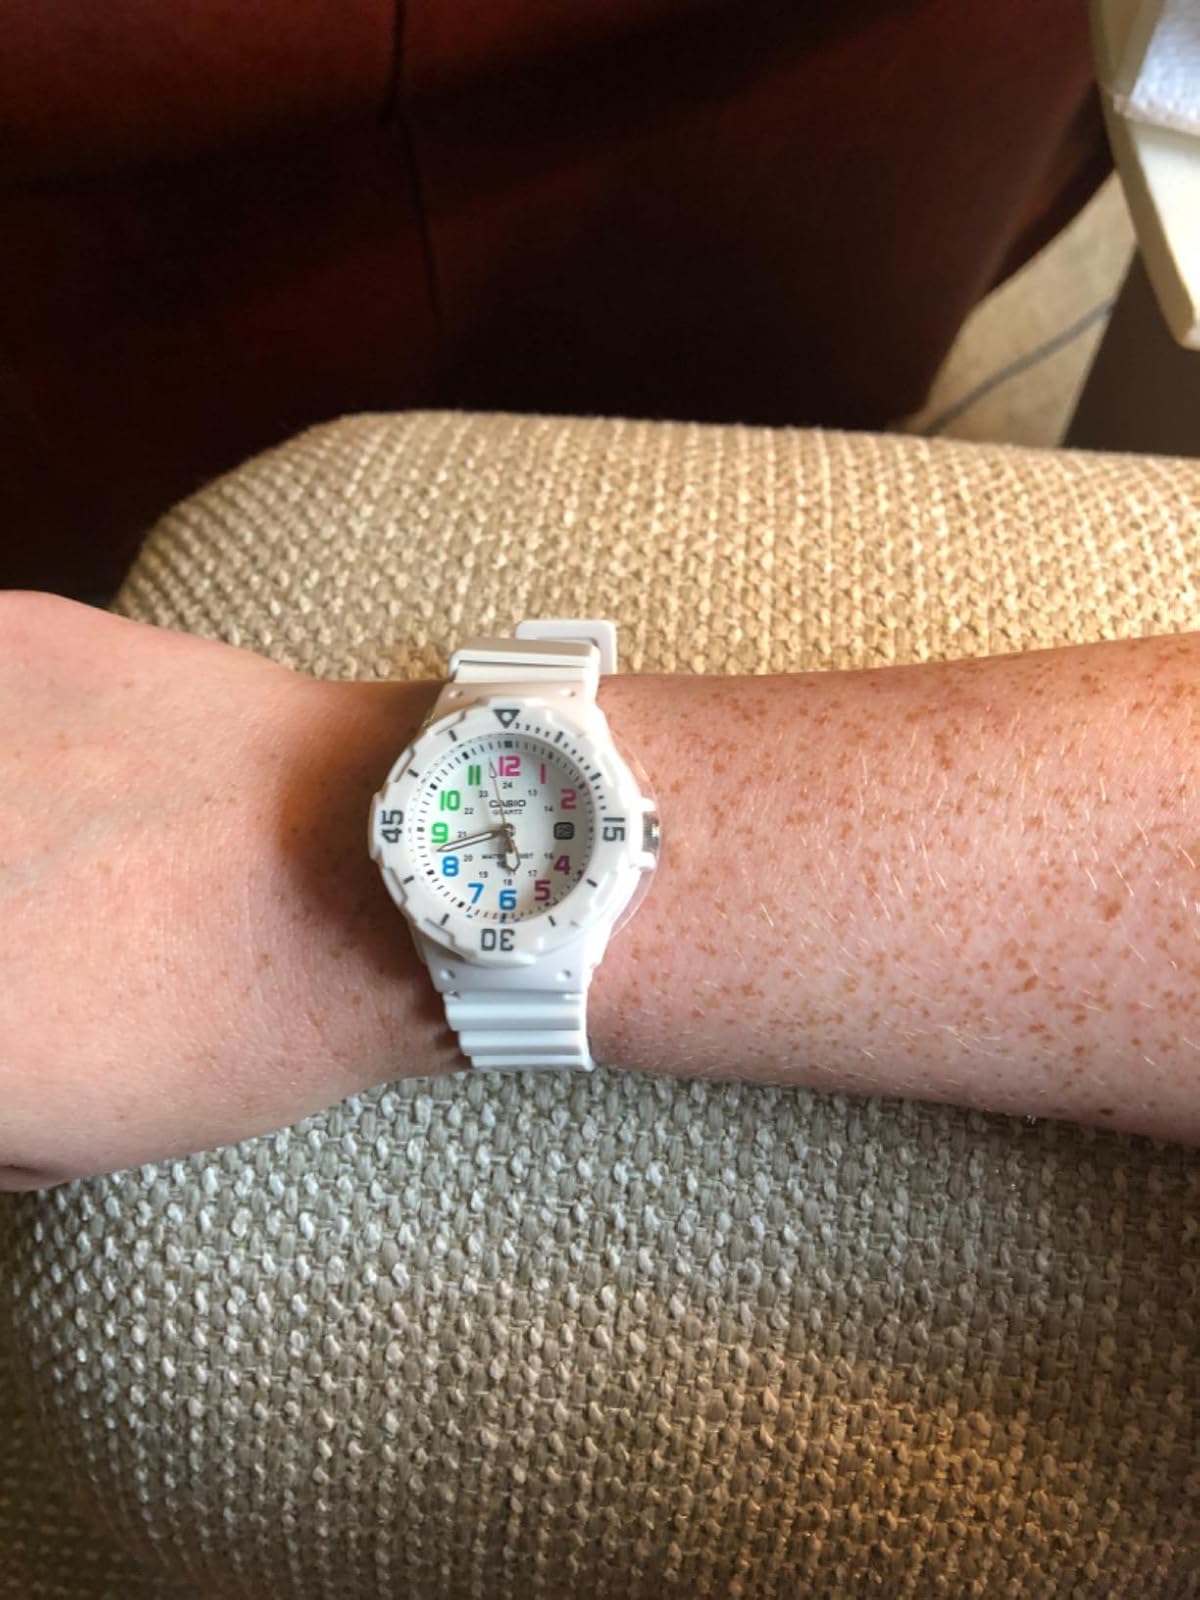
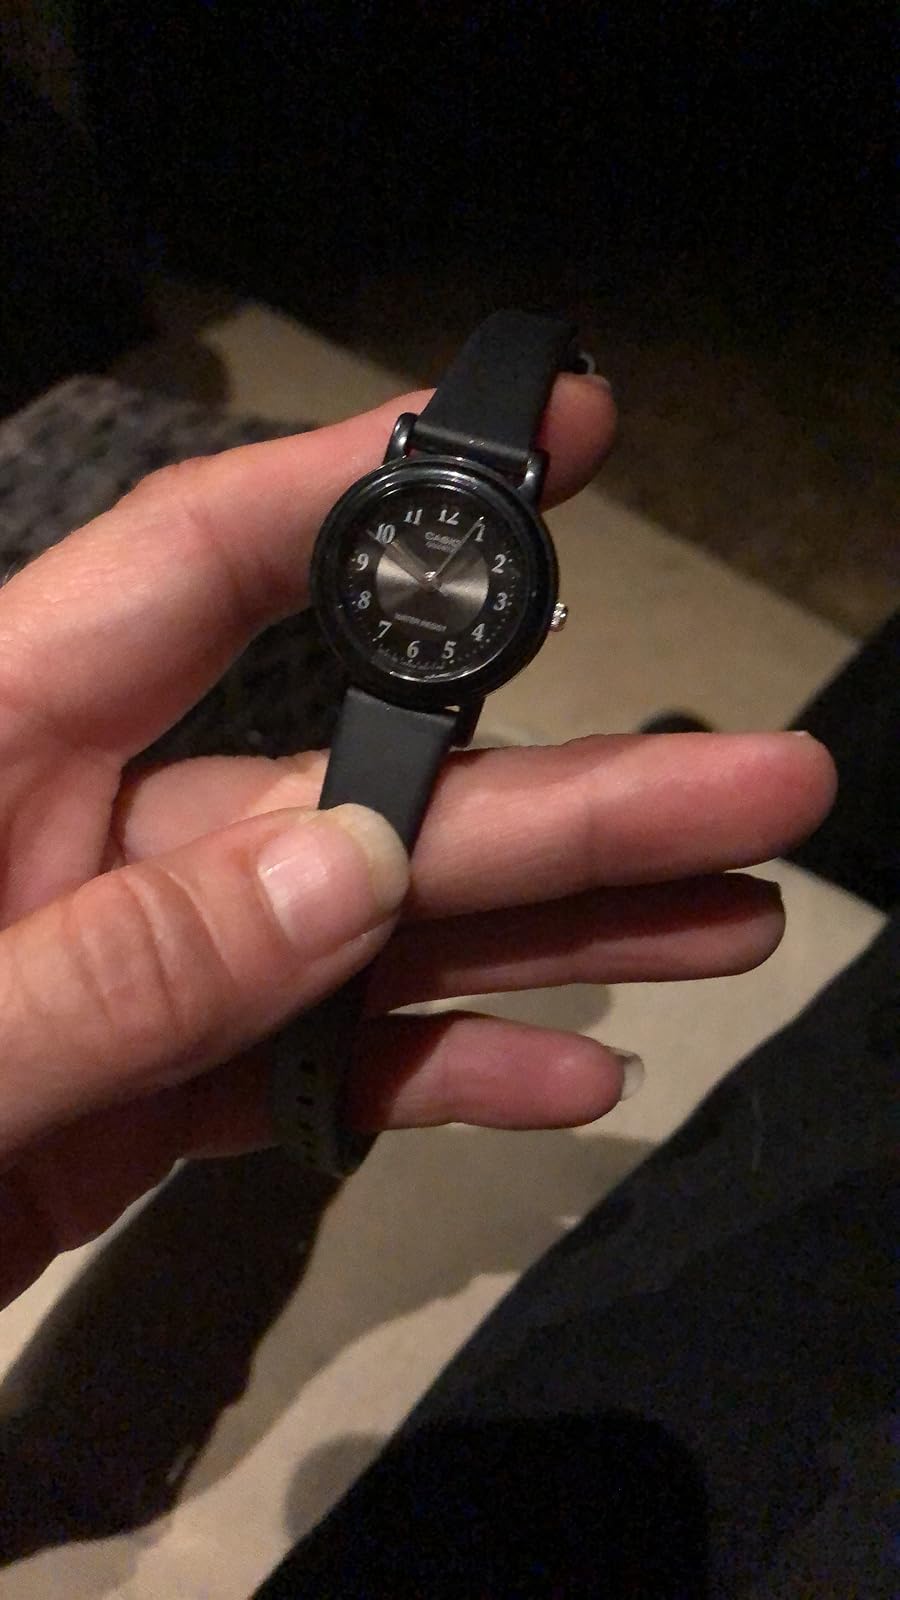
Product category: accessories_watch
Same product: no